Montenegro

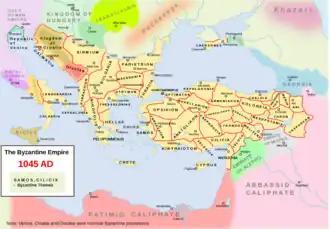
Duklja in the 11th century

Modern-day Montenegro was more and more known by that name in the historical period following the fall of the Serbian Despotate in 1459. Originally, it had referred to only a small strip of land under the rule of the Paštrovići tribe, but the name eventually came to be used for the wider mountainous region after the Crnojević noble family took power in Upper Zeta. The aforementioned region became known as "Stara Crna Gora" 'Old Montenegro' by the 19th century to distinguish the independent region from the neighbouring Ottoman-occupied Montenegrin territory of "Brda" (the "Highlands"). Montenegro further increased its size several times by the 20th century, as the result of wars against the Ottoman Empire, which saw the annexation of Old Herzegovina and parts of Metohija and southern Raška. Its borders have changed little since then, losing Metohija and gaining the Bay of Kotor.